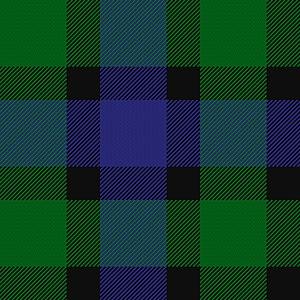
Le clan Campbell est l'un des plus grands et des plus puissants clans écossais historiques des Highlands écossais.
Le tartan est une étoffe de laine à carreaux de couleurs, typique des peuples celtes. Il s'agit d'un motif de lignes horizontales et verticales entrecroisées, de multiples couleurs. Les tartans étaient à l'origine réservés aux tissus, mais sont maintenant utilisés sur de nombreux autres matériaux. Les kilts écossais sont ainsi quasiment toujours réalisés dans un tissu à motif de tartan.